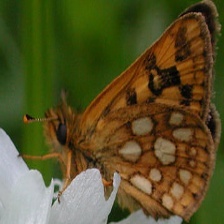
Species: CHECQUERED SKIPPER